Marching band

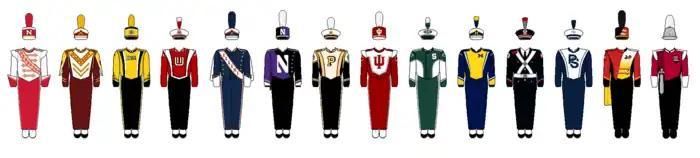
Diagrammed example of marching band uniforms of the Big Ten athletic conference in the United States.

While playing music during a field show, the band makes a series of formations, called drill, on the field, which may be pictures, geometric shapes, curvilinear designs, or blocks of musicians, although sometimes it may be pure abstract designs using no specific form.